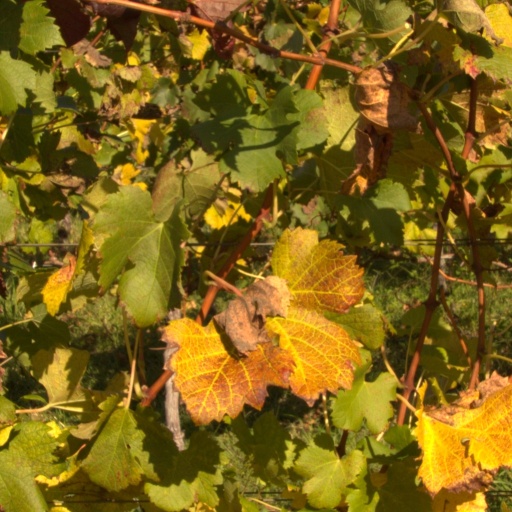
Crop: grape